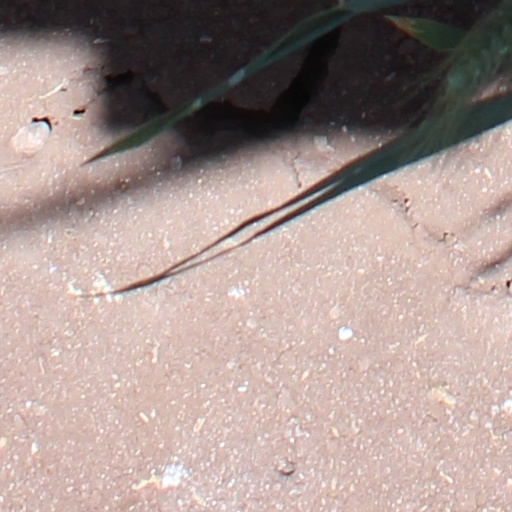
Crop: wheat